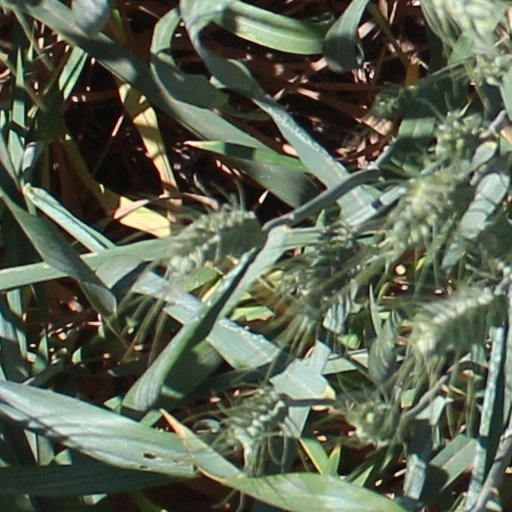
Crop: wheat